Bernardo Pinheiro Correia de Melo

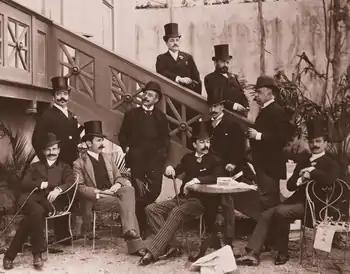
The "Vencidos da Vida". The Count of Arnoso is seated on the right

He became a member of the "Vencidos da Vida" (Life's Vanquished), a group of aristocratic intellectuals, which included the writers Eça de Queirós and Ramalho Ortigão, who had strived to modernise the country in their youth but by the late 1800s perceived that they had failed. Correia de Melo hosted some of the meetings of the "Vencidos de Vida", including at his summer home in Cascais, known as "Casa de São Bernardo", which, based on traditional houses in the Minho Province where he was born, is considered to be a good example of what is known in Portugal as summer architecture. A close friend of Eça de Queirós, he presented a bill to Parliament in 1901 to grant a pension to his widow and children. He also organised a statue in Lisbon in memory of the author.